Tiantongyuandong station

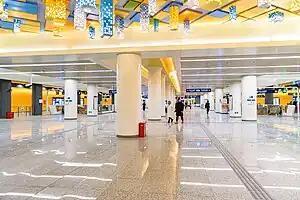
Concourse

Tiantongyuandong station is an underground station of Beijing Subway Line 17. It opened on December 30, 2023, becoming the fourth subway station within Tiantongyuan area.